Ethiopia–United Kingdom relations

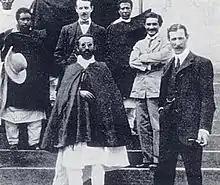
Ras Tafari Mekonnen, later Emperor Haile Selassie with British diplomats on the day of investiture on 11 February 1917

In early 1895, the Italians received report that French agents encouraging protection for Menelik, and the Italian increasingly became involved in Ethiopia and suspected England under which the secret scheme existed between France and Russia, while the French occupies Harar, the British did not express resentment. In 1897, the first Anglo-Ethiopian treaty was signed by British diplomat Rennell Rodd of the United Kingdom of Great Britain and Ireland and Menelik in the issue of border between British Somaliland and lesser the border formed after Battle of Adwa. It was not demarcated until 1932, when Ras Tafari Mekonnen visited Europe in 1924 to demarcate all the Ethiopian borders.